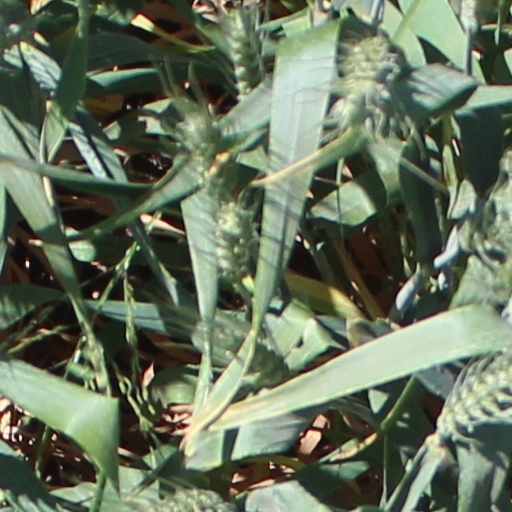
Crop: wheat